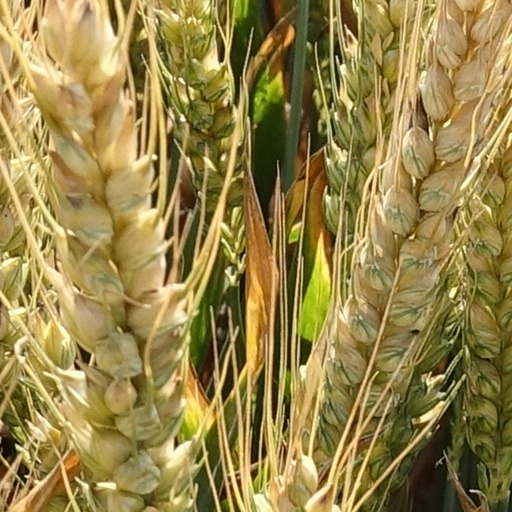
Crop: wheat